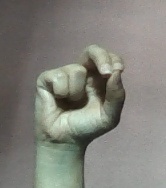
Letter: gaaf